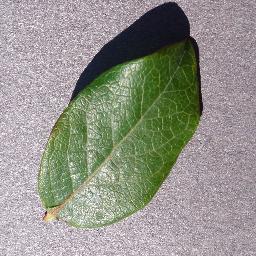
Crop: blueberry
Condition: healthy